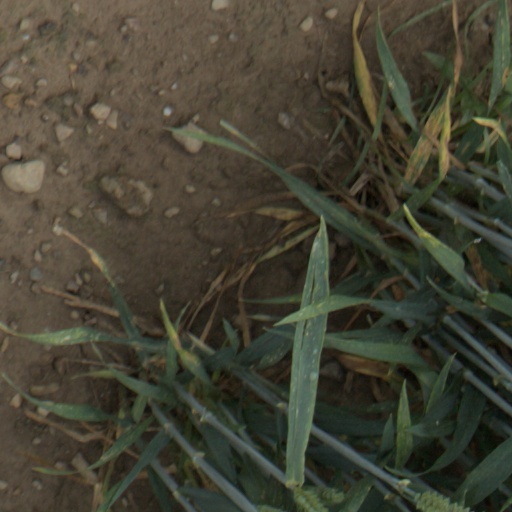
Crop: wheat